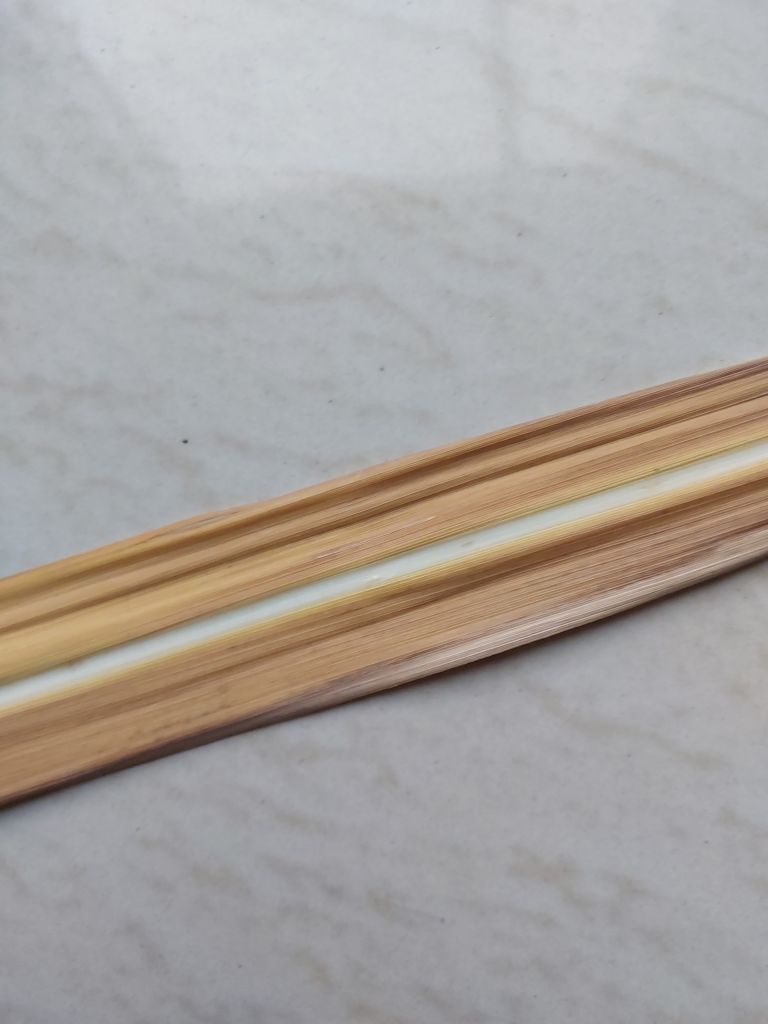
Label: Dried